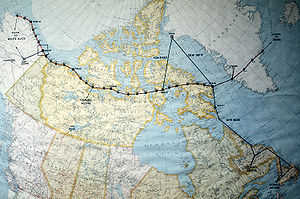
Distant Early Warning Line
Kort over Distant Early Warning (DEW)-Linjen
Distant Early Warning Line, er/ var et flyvarslingssystem, som gik fra Alaska i vest til Island i øst. I Grønland betød det flere amerikanske forsvarsanlæg på Grønland.